African Society of Human Genetics

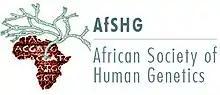

The African Society of Human Genetics (AfSHG) is a learned society and professional membership organization focused on the study of human genetics and genomics in Africans, and open to researchers who are interested in the subject. It has played a role in founding several national genetics societies, and is affiliated with the societies of Cameroon, the Democratic Republic of the Congo, Mali, Egypt, Rwanda, Senegal, South Africa, and Tanzania.